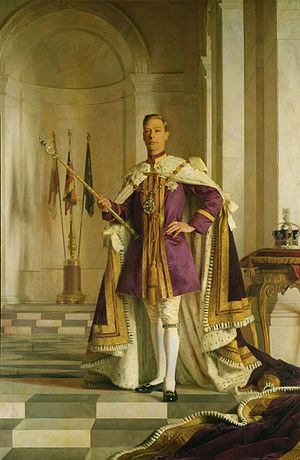
Kongerække (Storbritannien) / Huset Sachsen-Coburg-Gotha (1901-1917) og Windsor (1917-)
Dette er en liste over britiske regenter. Den omfatter ikke regenter af de tidligere selvstændige kongeriger England og Skotland. Den moderne stat Storbritannien og Nordirland opstod først med vedtagelsen af Acts of Union i 1707.